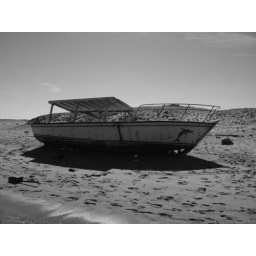
A boat on the beach near the sea, Egypt.